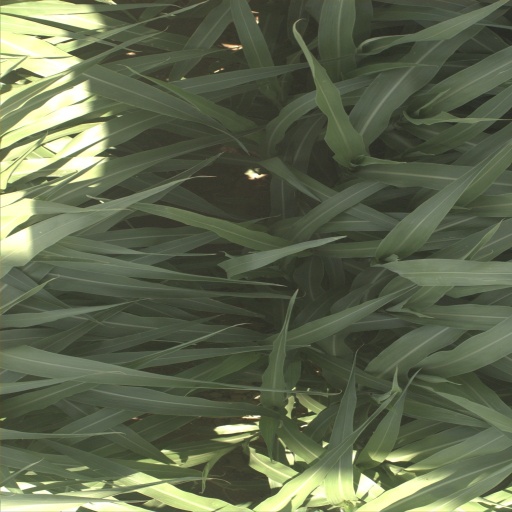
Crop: sorghum